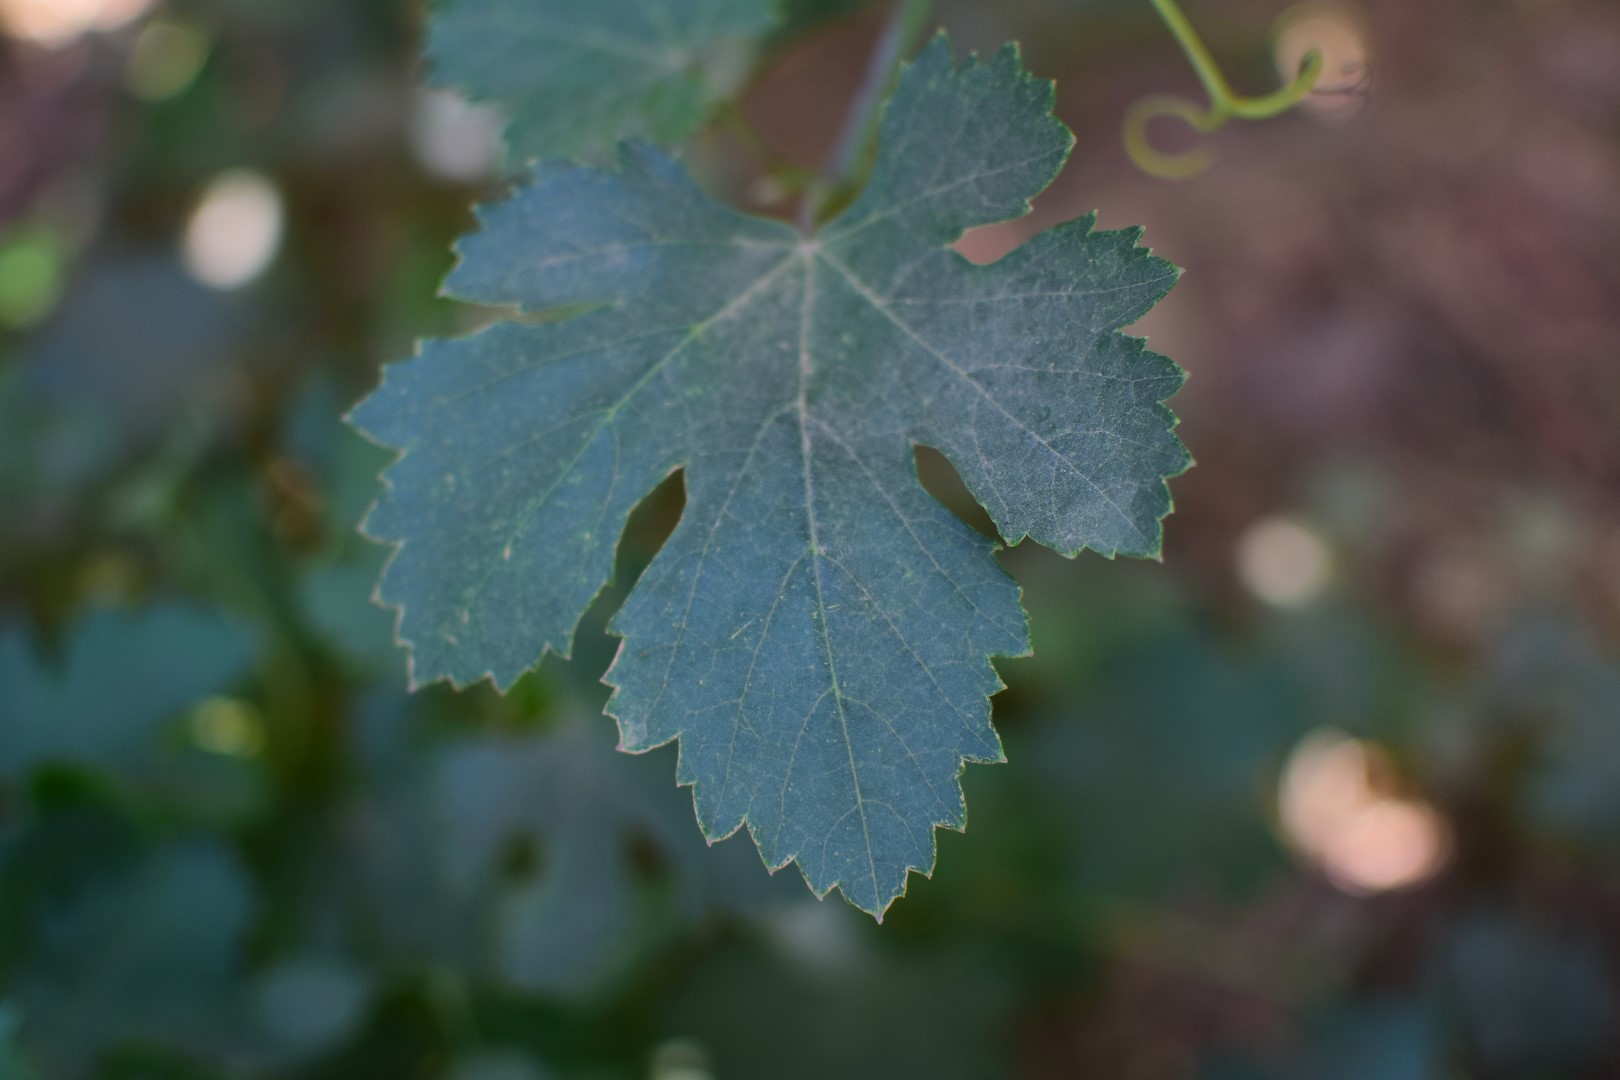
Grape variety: Halawani